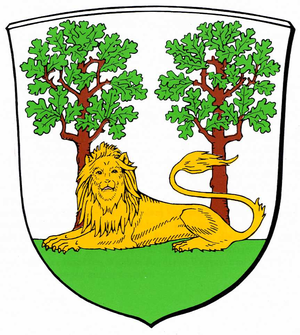
Burgdorf (Region Hannover)
Coat of arms of Burgdorf
Burgdorf er en by i Region Hannover i Niedersachsen, Tyskland. Den ligger ca. 22 km nordøst for Hannover.